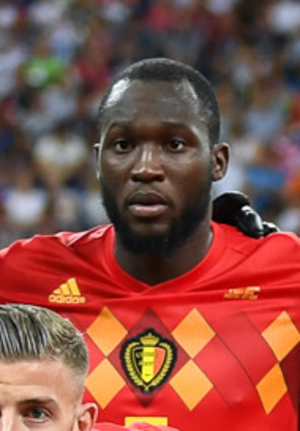
Romelu Lukaku, né le 13 mai 1993 à Anvers, est un footballeur international belge qui évolue au poste d'attaquant à l'Inter Milan.